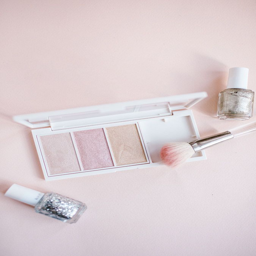
how to wear glitter like a grown up